Søreide Church

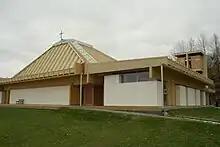
View of the church

Søreide Church is a parish church of the Church of Norway in Bergen Municipality in Vestland county, Norway. It is located in the Søreidegrenda neighborhood in the city of Bergen. It is the church for the Søreide parish which is part of the Fana prosti (deanery) in the Diocese of Bjørgvin. The white, wooden church was built in a fan-shaped style in 1973 using designs by the architect Helge Hjertholm. The church seats about 300 people, although by moving some folding walls, it can expand to fit an additional 300 people.